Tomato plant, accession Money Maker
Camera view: horizontal (90 deg, fisheye); turntable rotation: 60 degrees
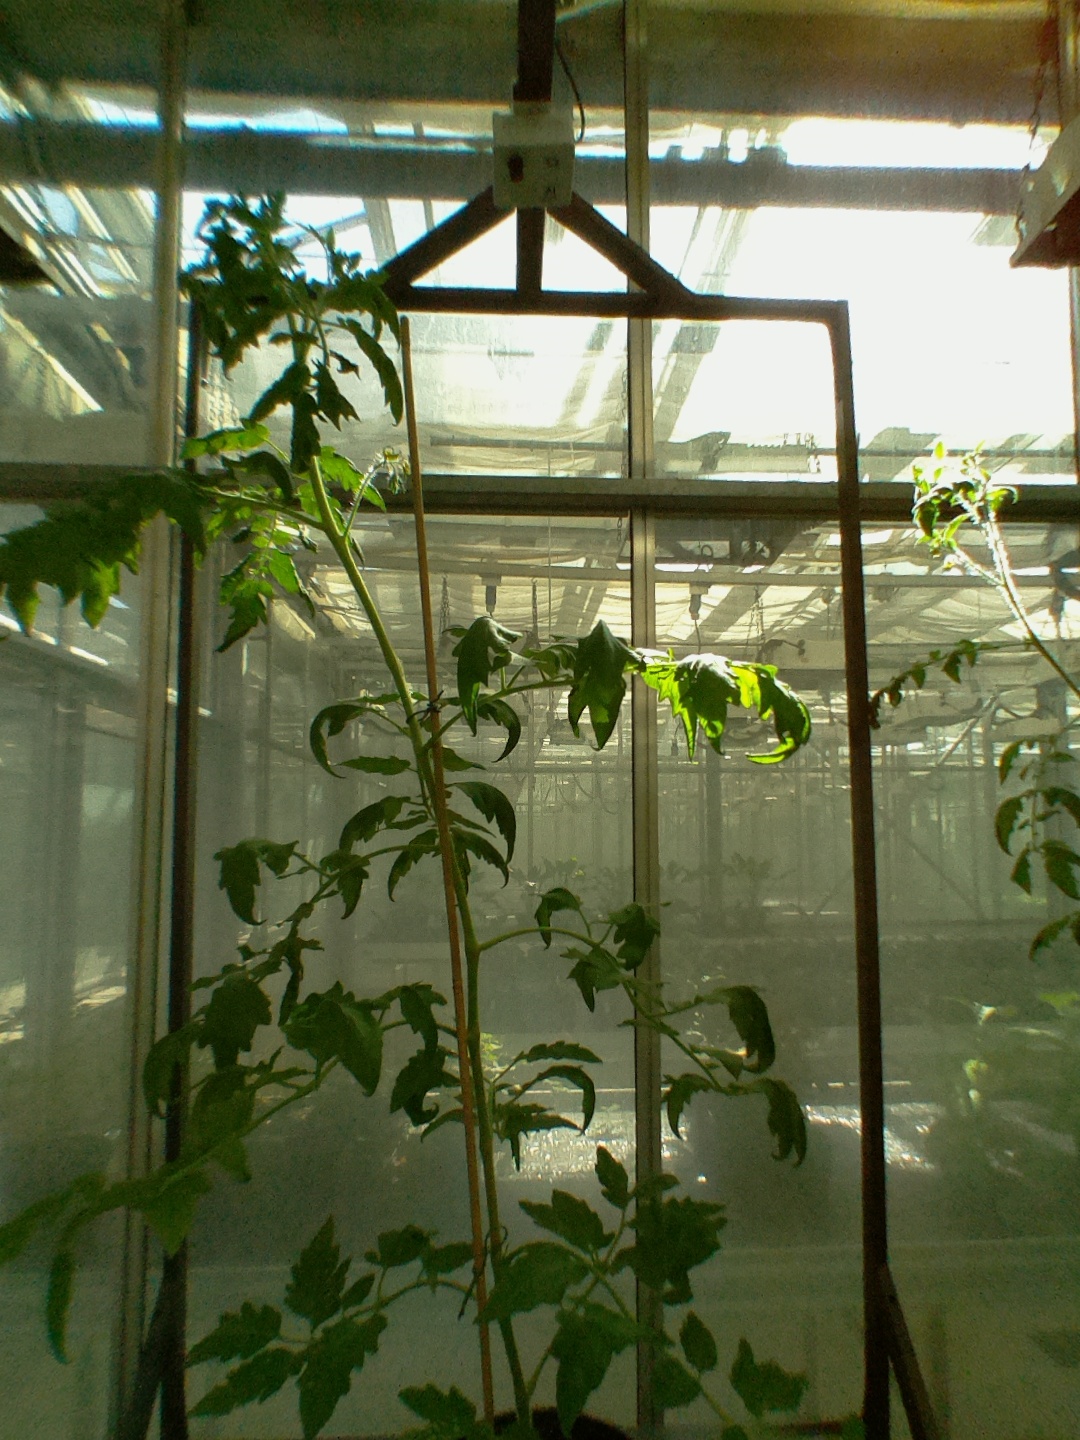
BBCH growth stage 61: 10%-20% of flowers open